Head of state

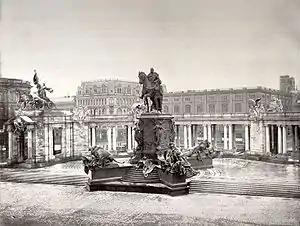
The National Monument to Emperor Wilhelm I in Berlin, Germany, dedicated 1897, nearly 10 years after his death. The monument was destroyed by the communist government in 1950.

During the early period of Islam, caliphs were spiritual and temporal absolute successors of Muhammad. Various political Muslim leaders since have styled themselves "Caliph" and served as dynastic heads of state, sometimes in addition to another title, such as the Ottoman Sultan. Historically, some theocratic Islamic states known as "imamates" have been led by imams as head of state, such as in what is now Oman, Yemen, and Saudi Arabia.